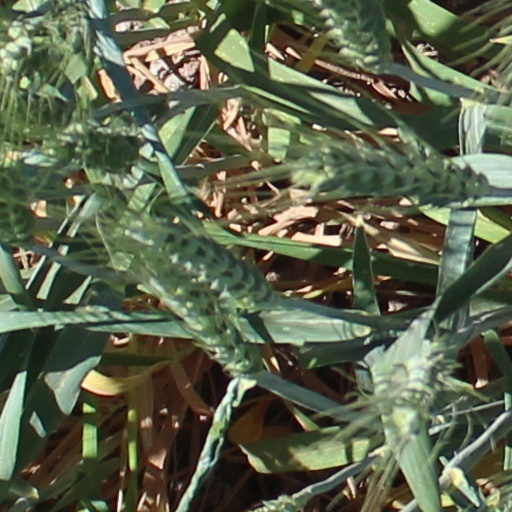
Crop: wheat